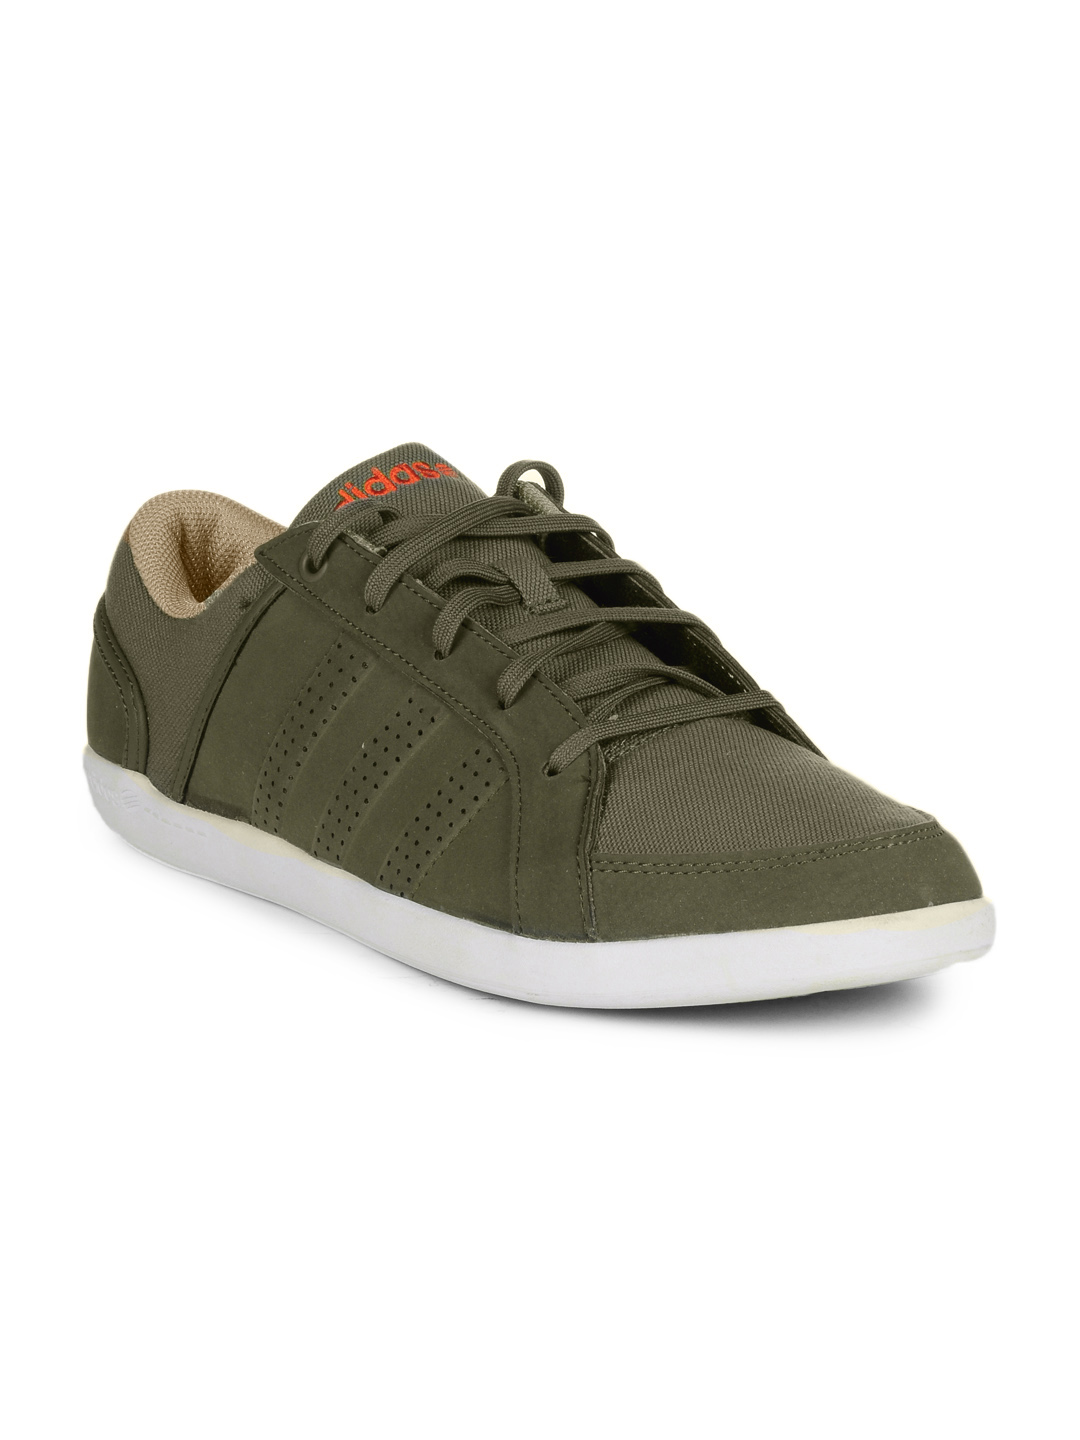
ADIDAS Men Olive Court Evo Shoes
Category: Footwear / Shoes / Casual Shoes
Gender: Men
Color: Olive
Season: Summer 2012
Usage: Casual